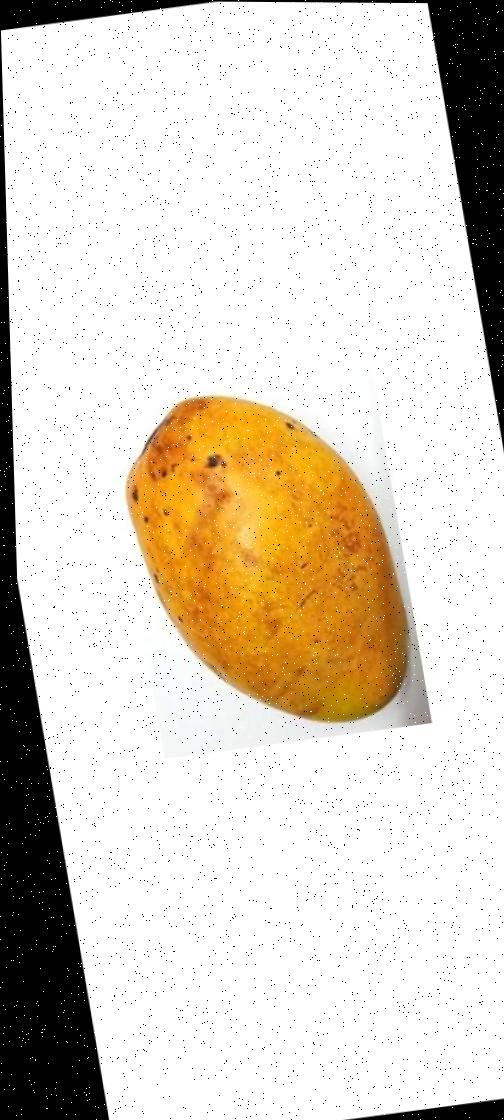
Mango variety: Bari-11